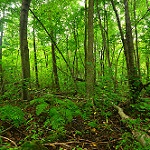
Label: forest